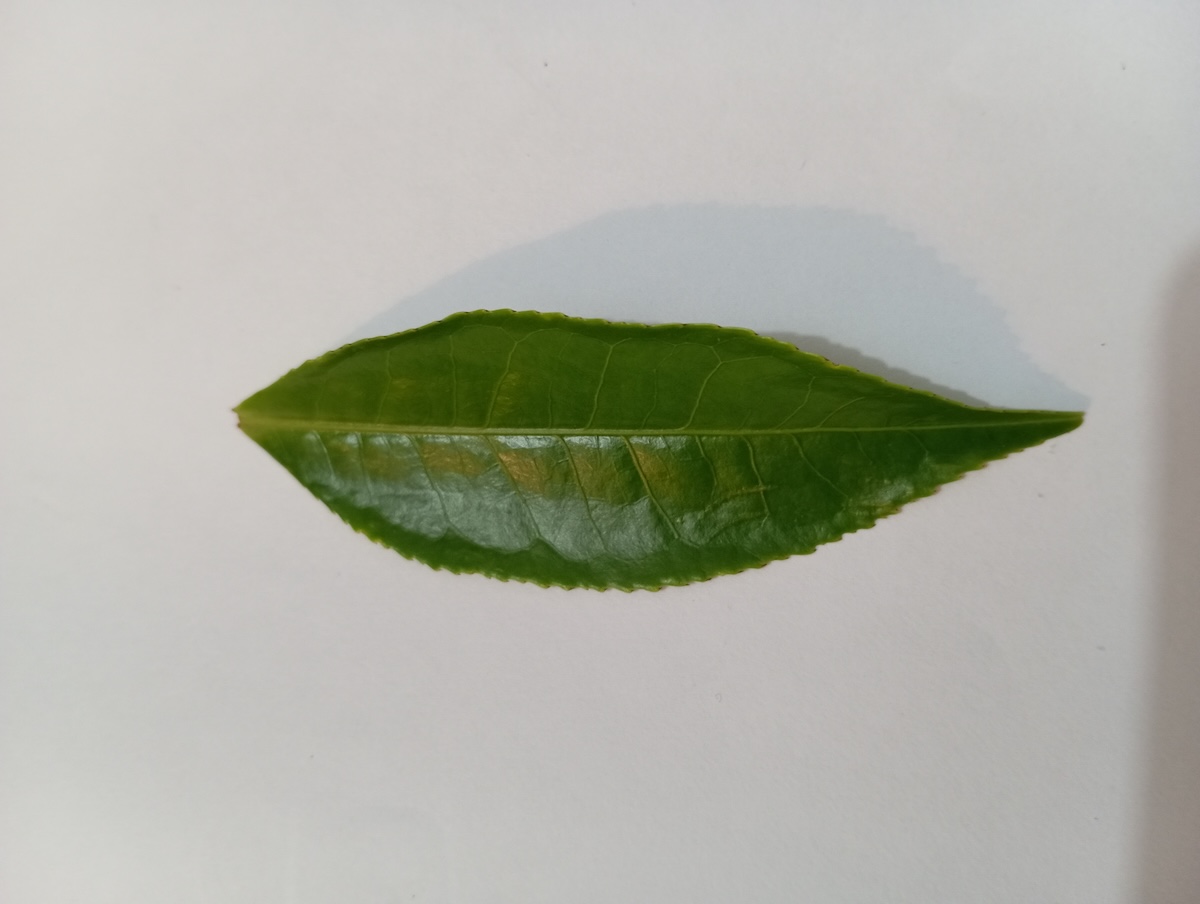
Label: Healthy leaf